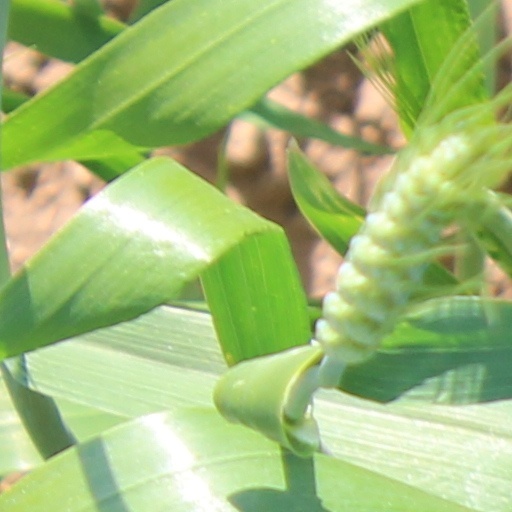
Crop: wheat